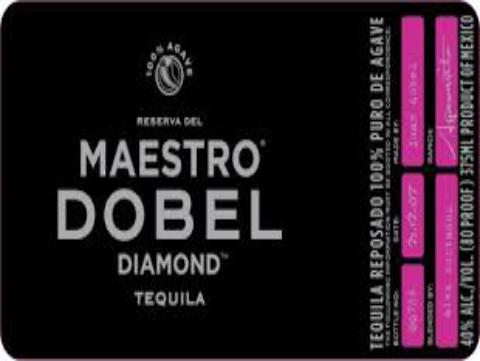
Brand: Maestro Dobel
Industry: Food